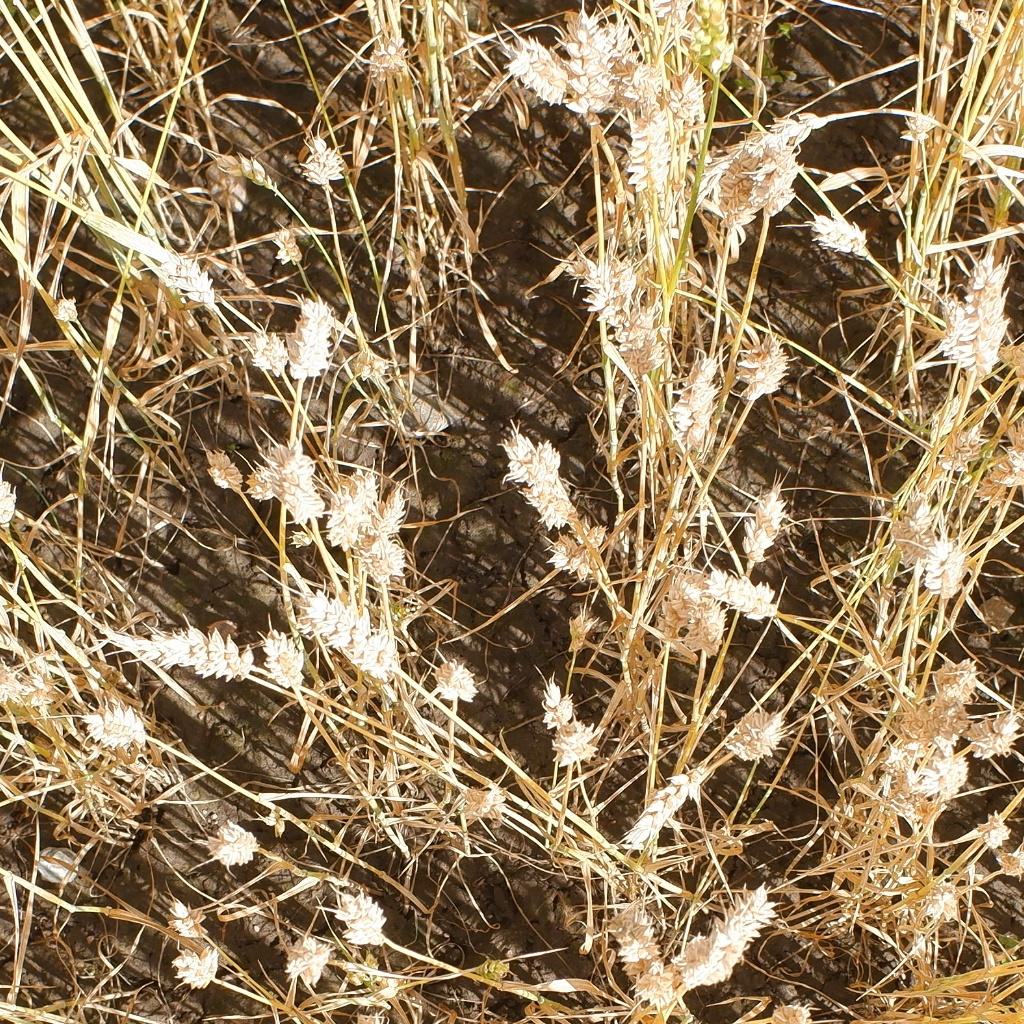
Country: Norway
Location: NMBU
Wheat development stage: Filling